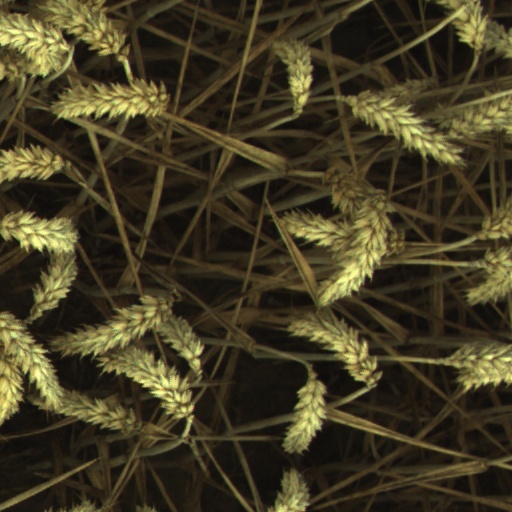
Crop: wheat